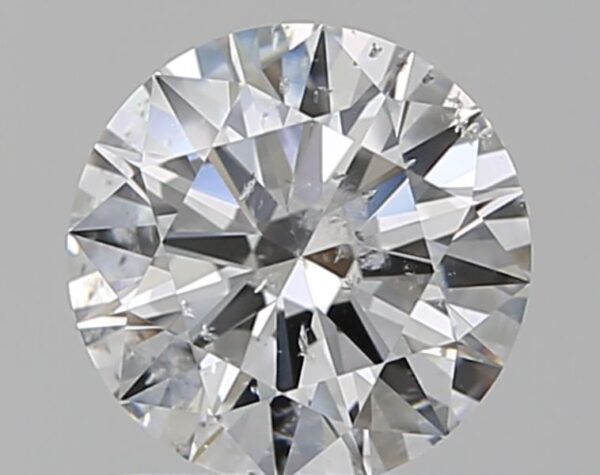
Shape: round
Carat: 1.01
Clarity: SI2
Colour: D
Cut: EX
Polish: EX
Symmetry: EX
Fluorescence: N
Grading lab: HRD
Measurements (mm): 6.51 x 6.52 x 3.88